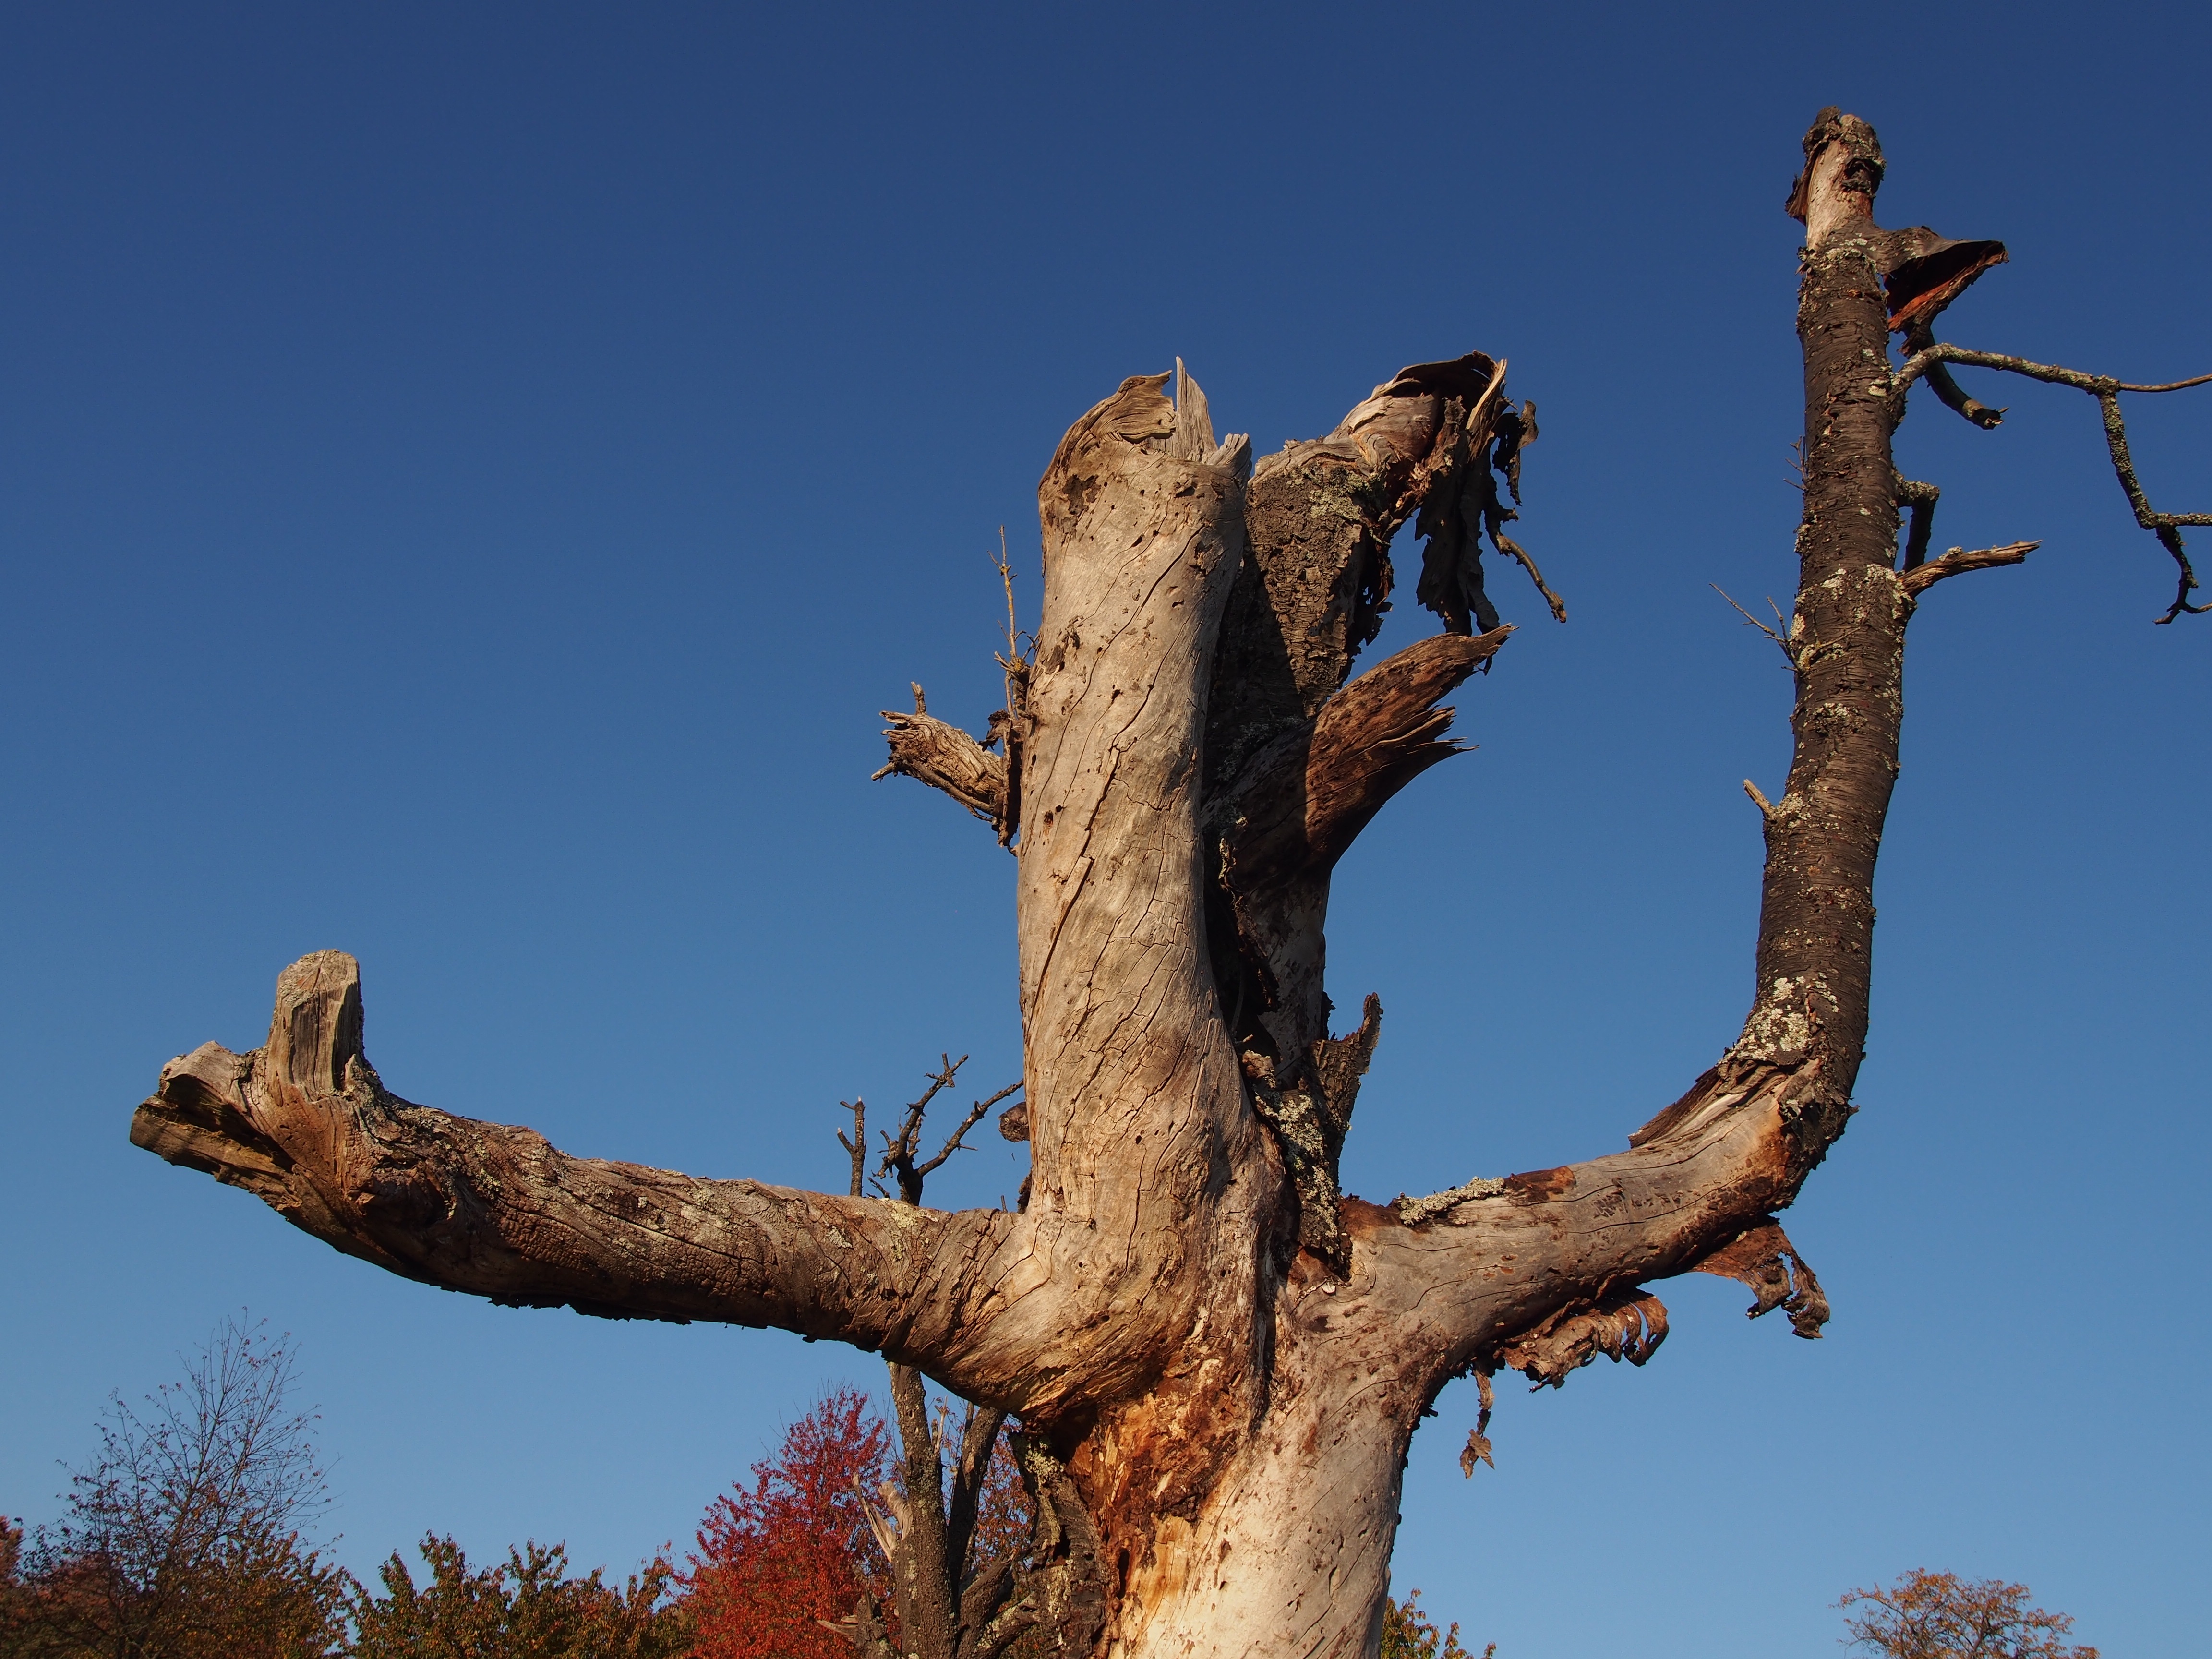
tree, nature, branch, plant, sky, wood, flower, spring, autumn, weathered, tribe, aesthetic, figure, characters, poor, butt, woody plant